Daft Punk

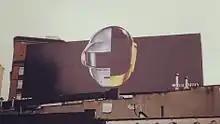
Billboard in New York City promoting "Random Access Memories" in March 2013

In 2011, Soma Records released a previously unpublished Daft Punk track, "Drive", recorded while they were signed to Soma in the 1990s. It was included in a 20th-anniversary compilation of the Soma label. In October 2012, Daft Punk provided a 15-minute mix of songs by blues musician Junior Kimbrough for Hedi Slimane's Yves Saint Laurent fashion show. Daft Punk recorded their fourth studio album, "Random Access Memories", with musicians including Julian Casablancas, Todd Edwards, DJ Falcon, Panda Bear, Chilly Gonzales, Paul Williams, Pharrell Williams, Chic frontman Nile Rodgers and Giorgio Moroder. Daft Punk left Virgin for Sony Music Entertainment through the Columbia Records label.